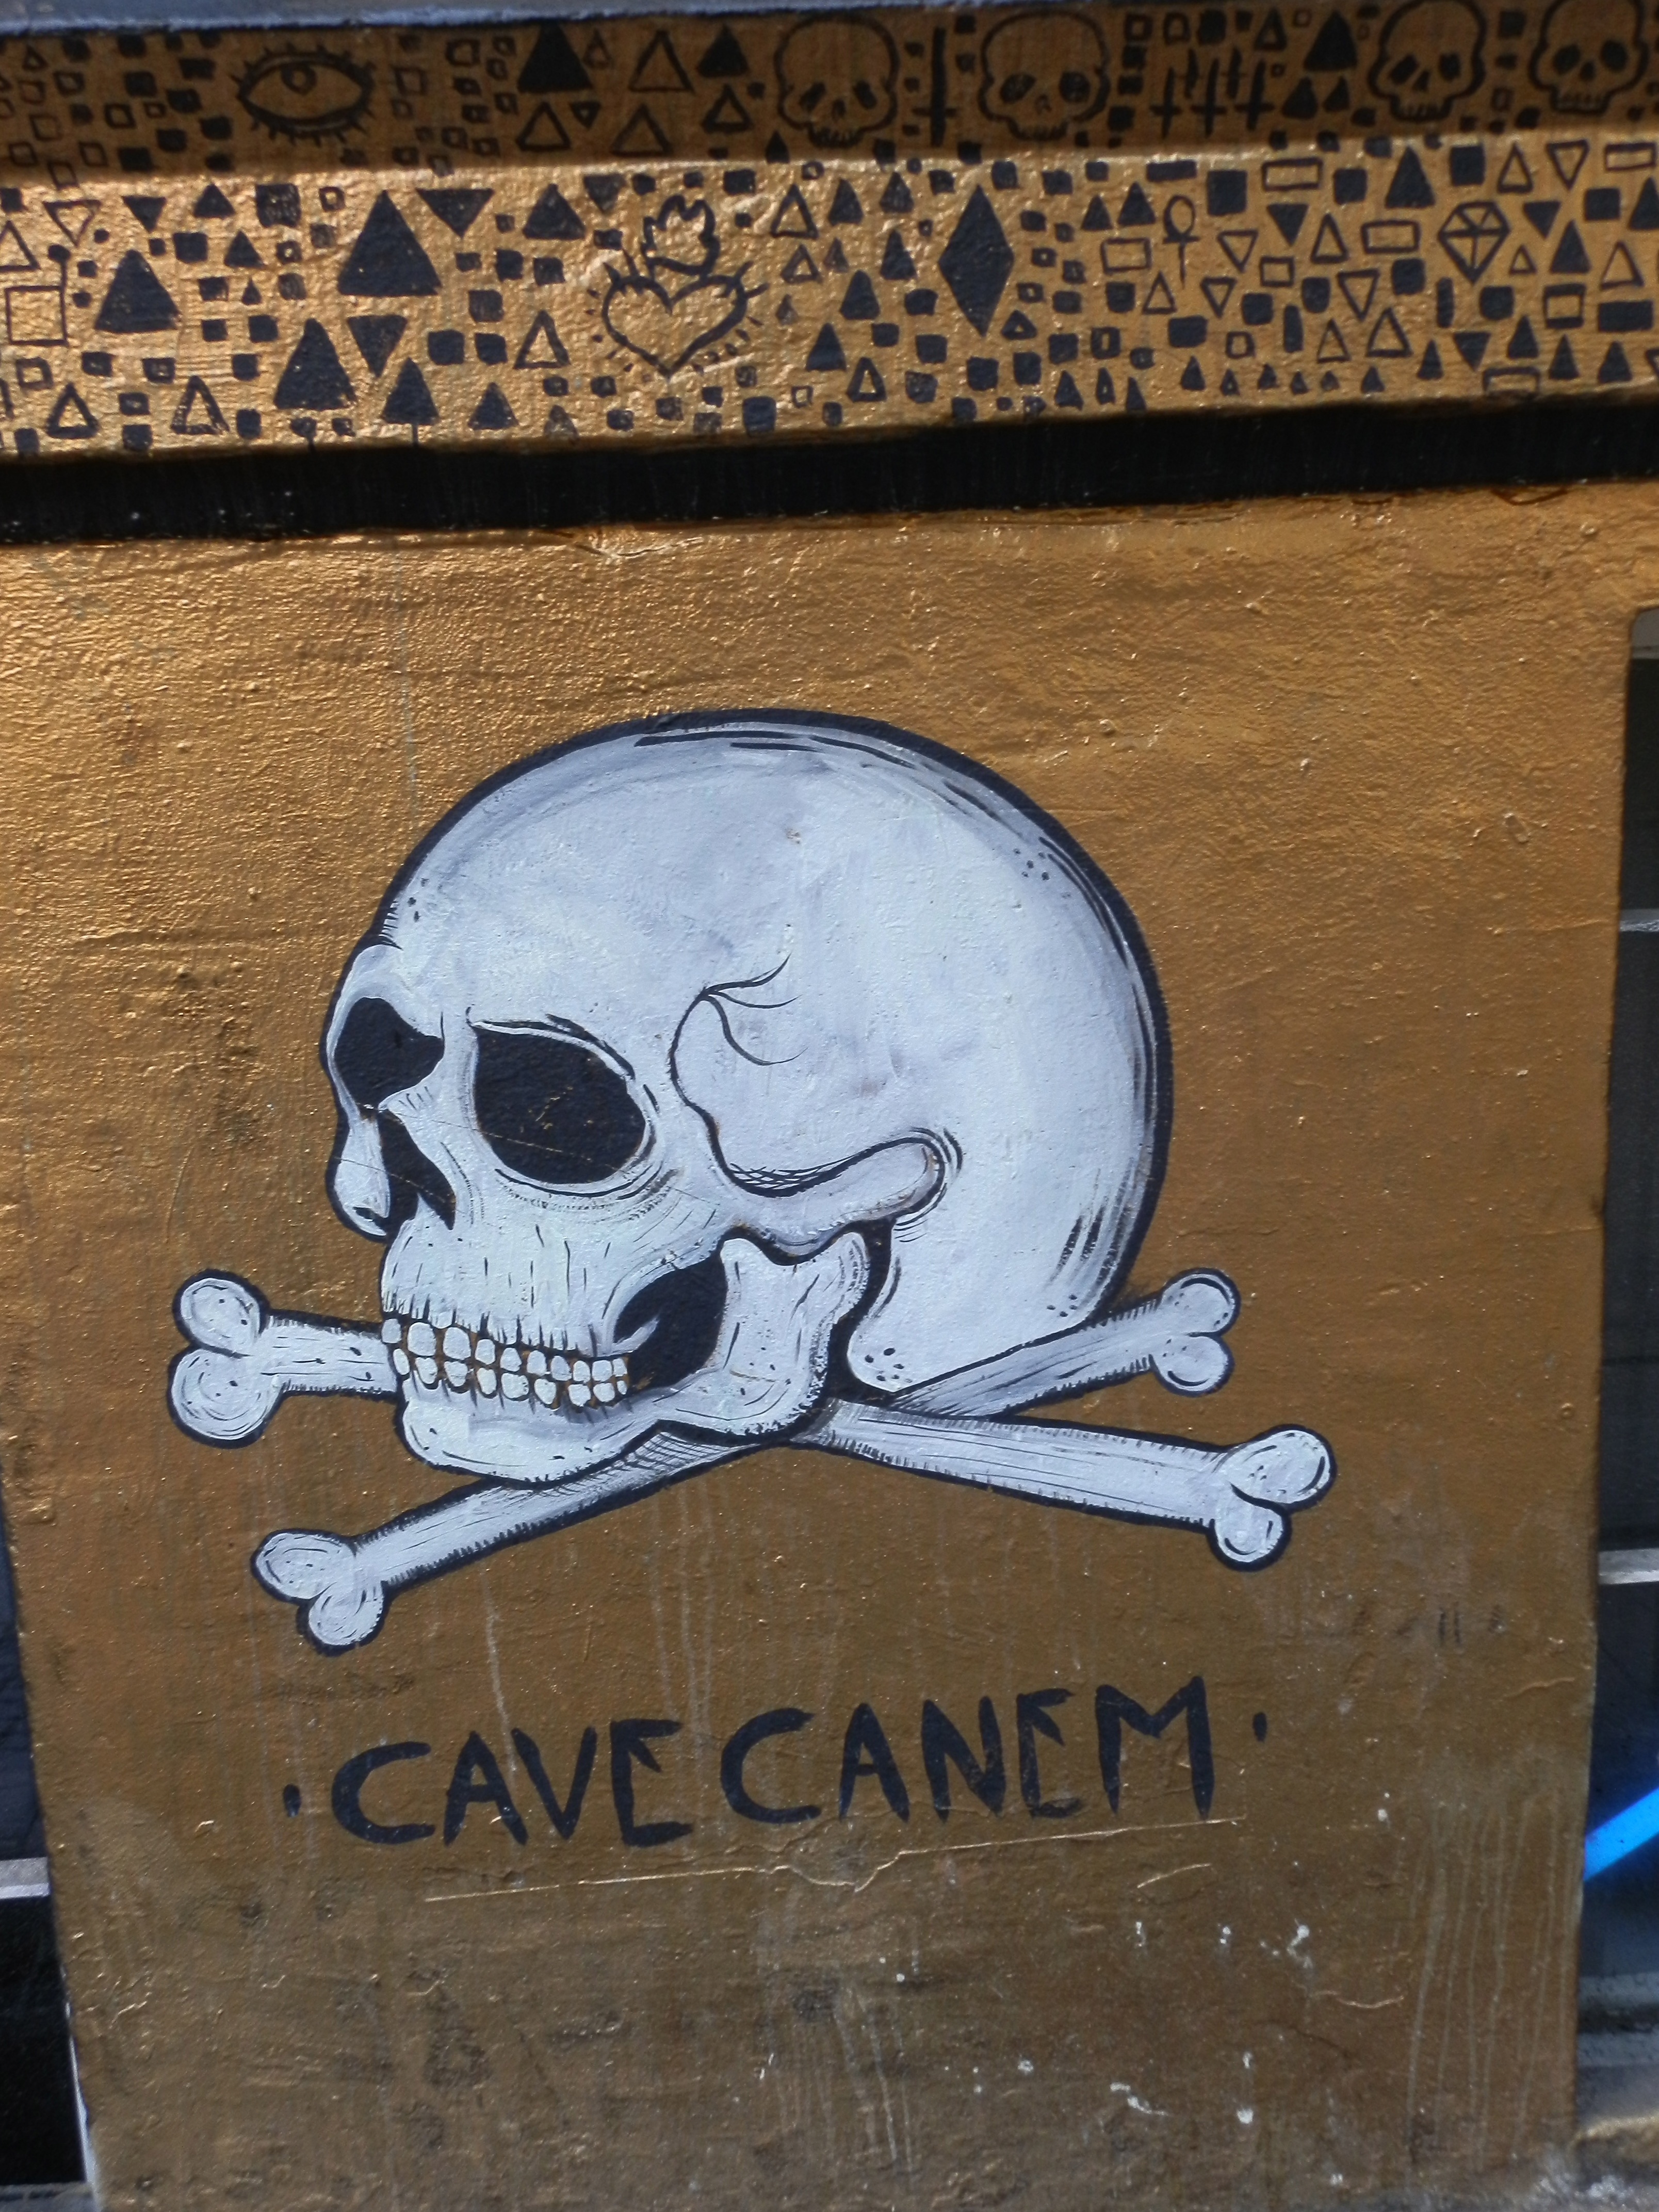
wall, street art, art, berlin, kreuzberg, 36, schlesi, schlesisches tor